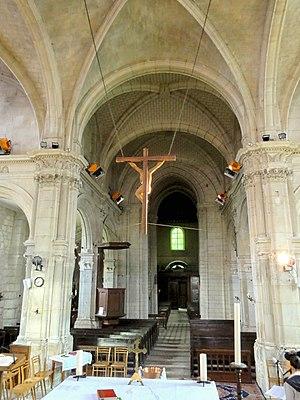
Croisée du transept Renaissance
L'église Saint-Aubin est une église catholique située à Ennery, en France.